Holbæk Museum

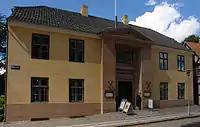
Klosterstræde 19: The Old Town Hall

Holbæk's old town hall at Klosterstræde 18 contains an auditorium, museum shop, tourist information, café and administration.